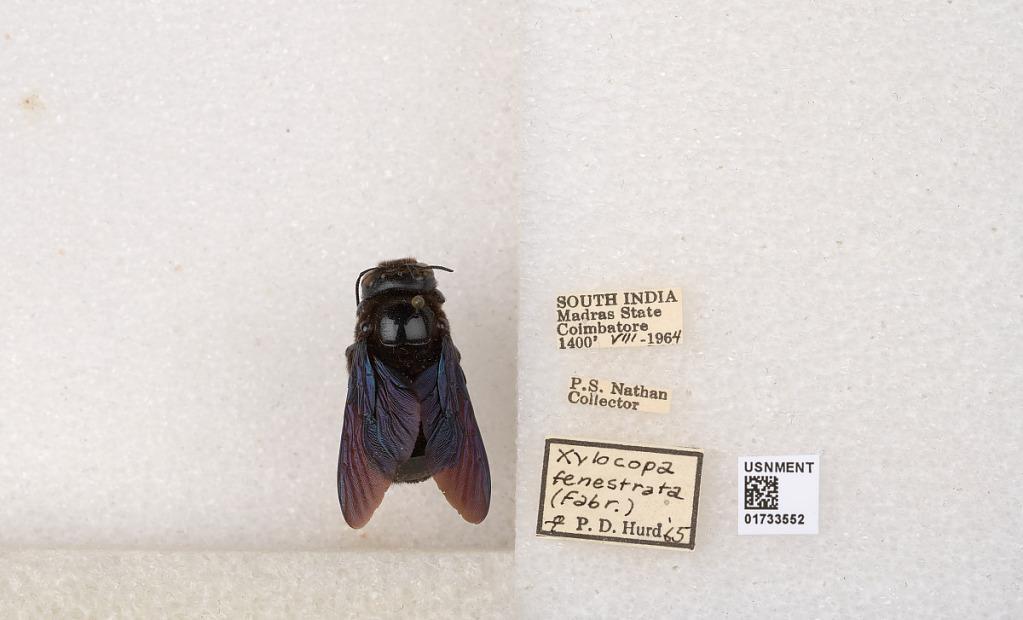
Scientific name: Xylocopa (Ctenoxylocopa) fenestrata (Fabricius)
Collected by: P. Nathan
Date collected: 1964-8-1
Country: India
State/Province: Tamil Nadu
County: Coimbatore
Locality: Coimbatore
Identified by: Hurd, P. D.